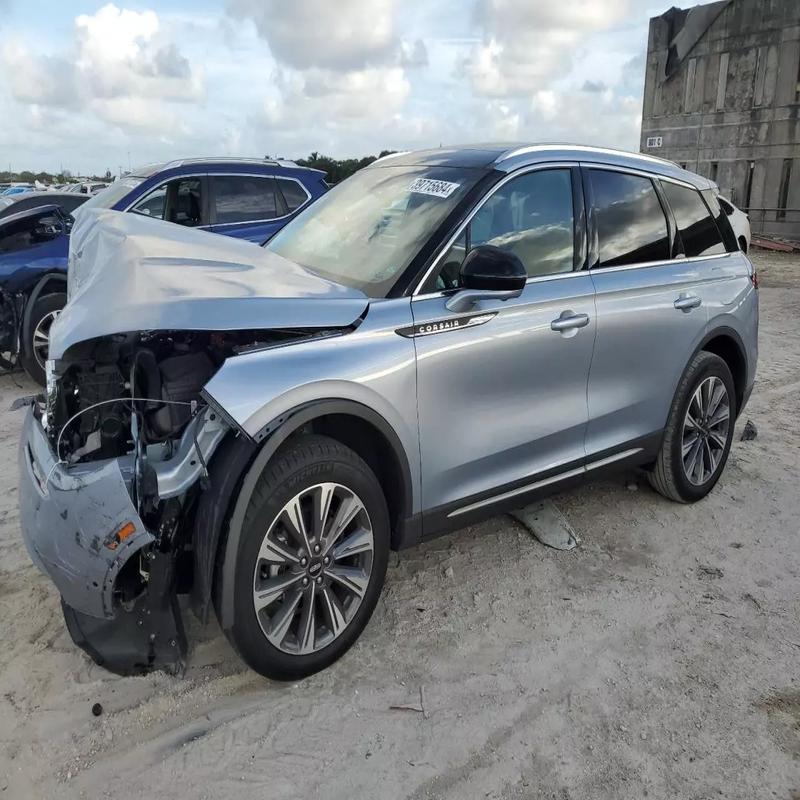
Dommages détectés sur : plaque d'immatriculation avant, pare-choc avant, feu avant droit, feu avant gauche, capot, aile avant droite, aile avant gauche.
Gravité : majeur